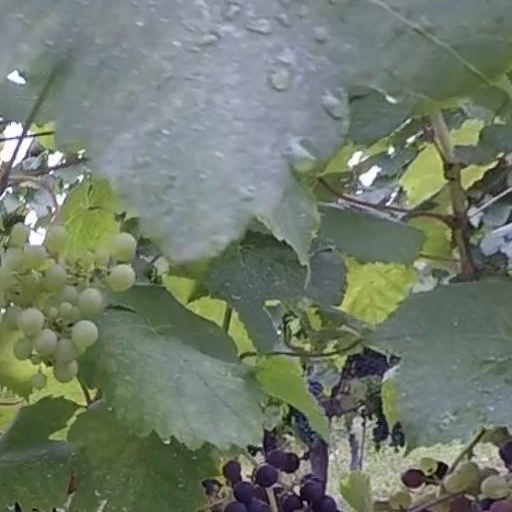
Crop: grape